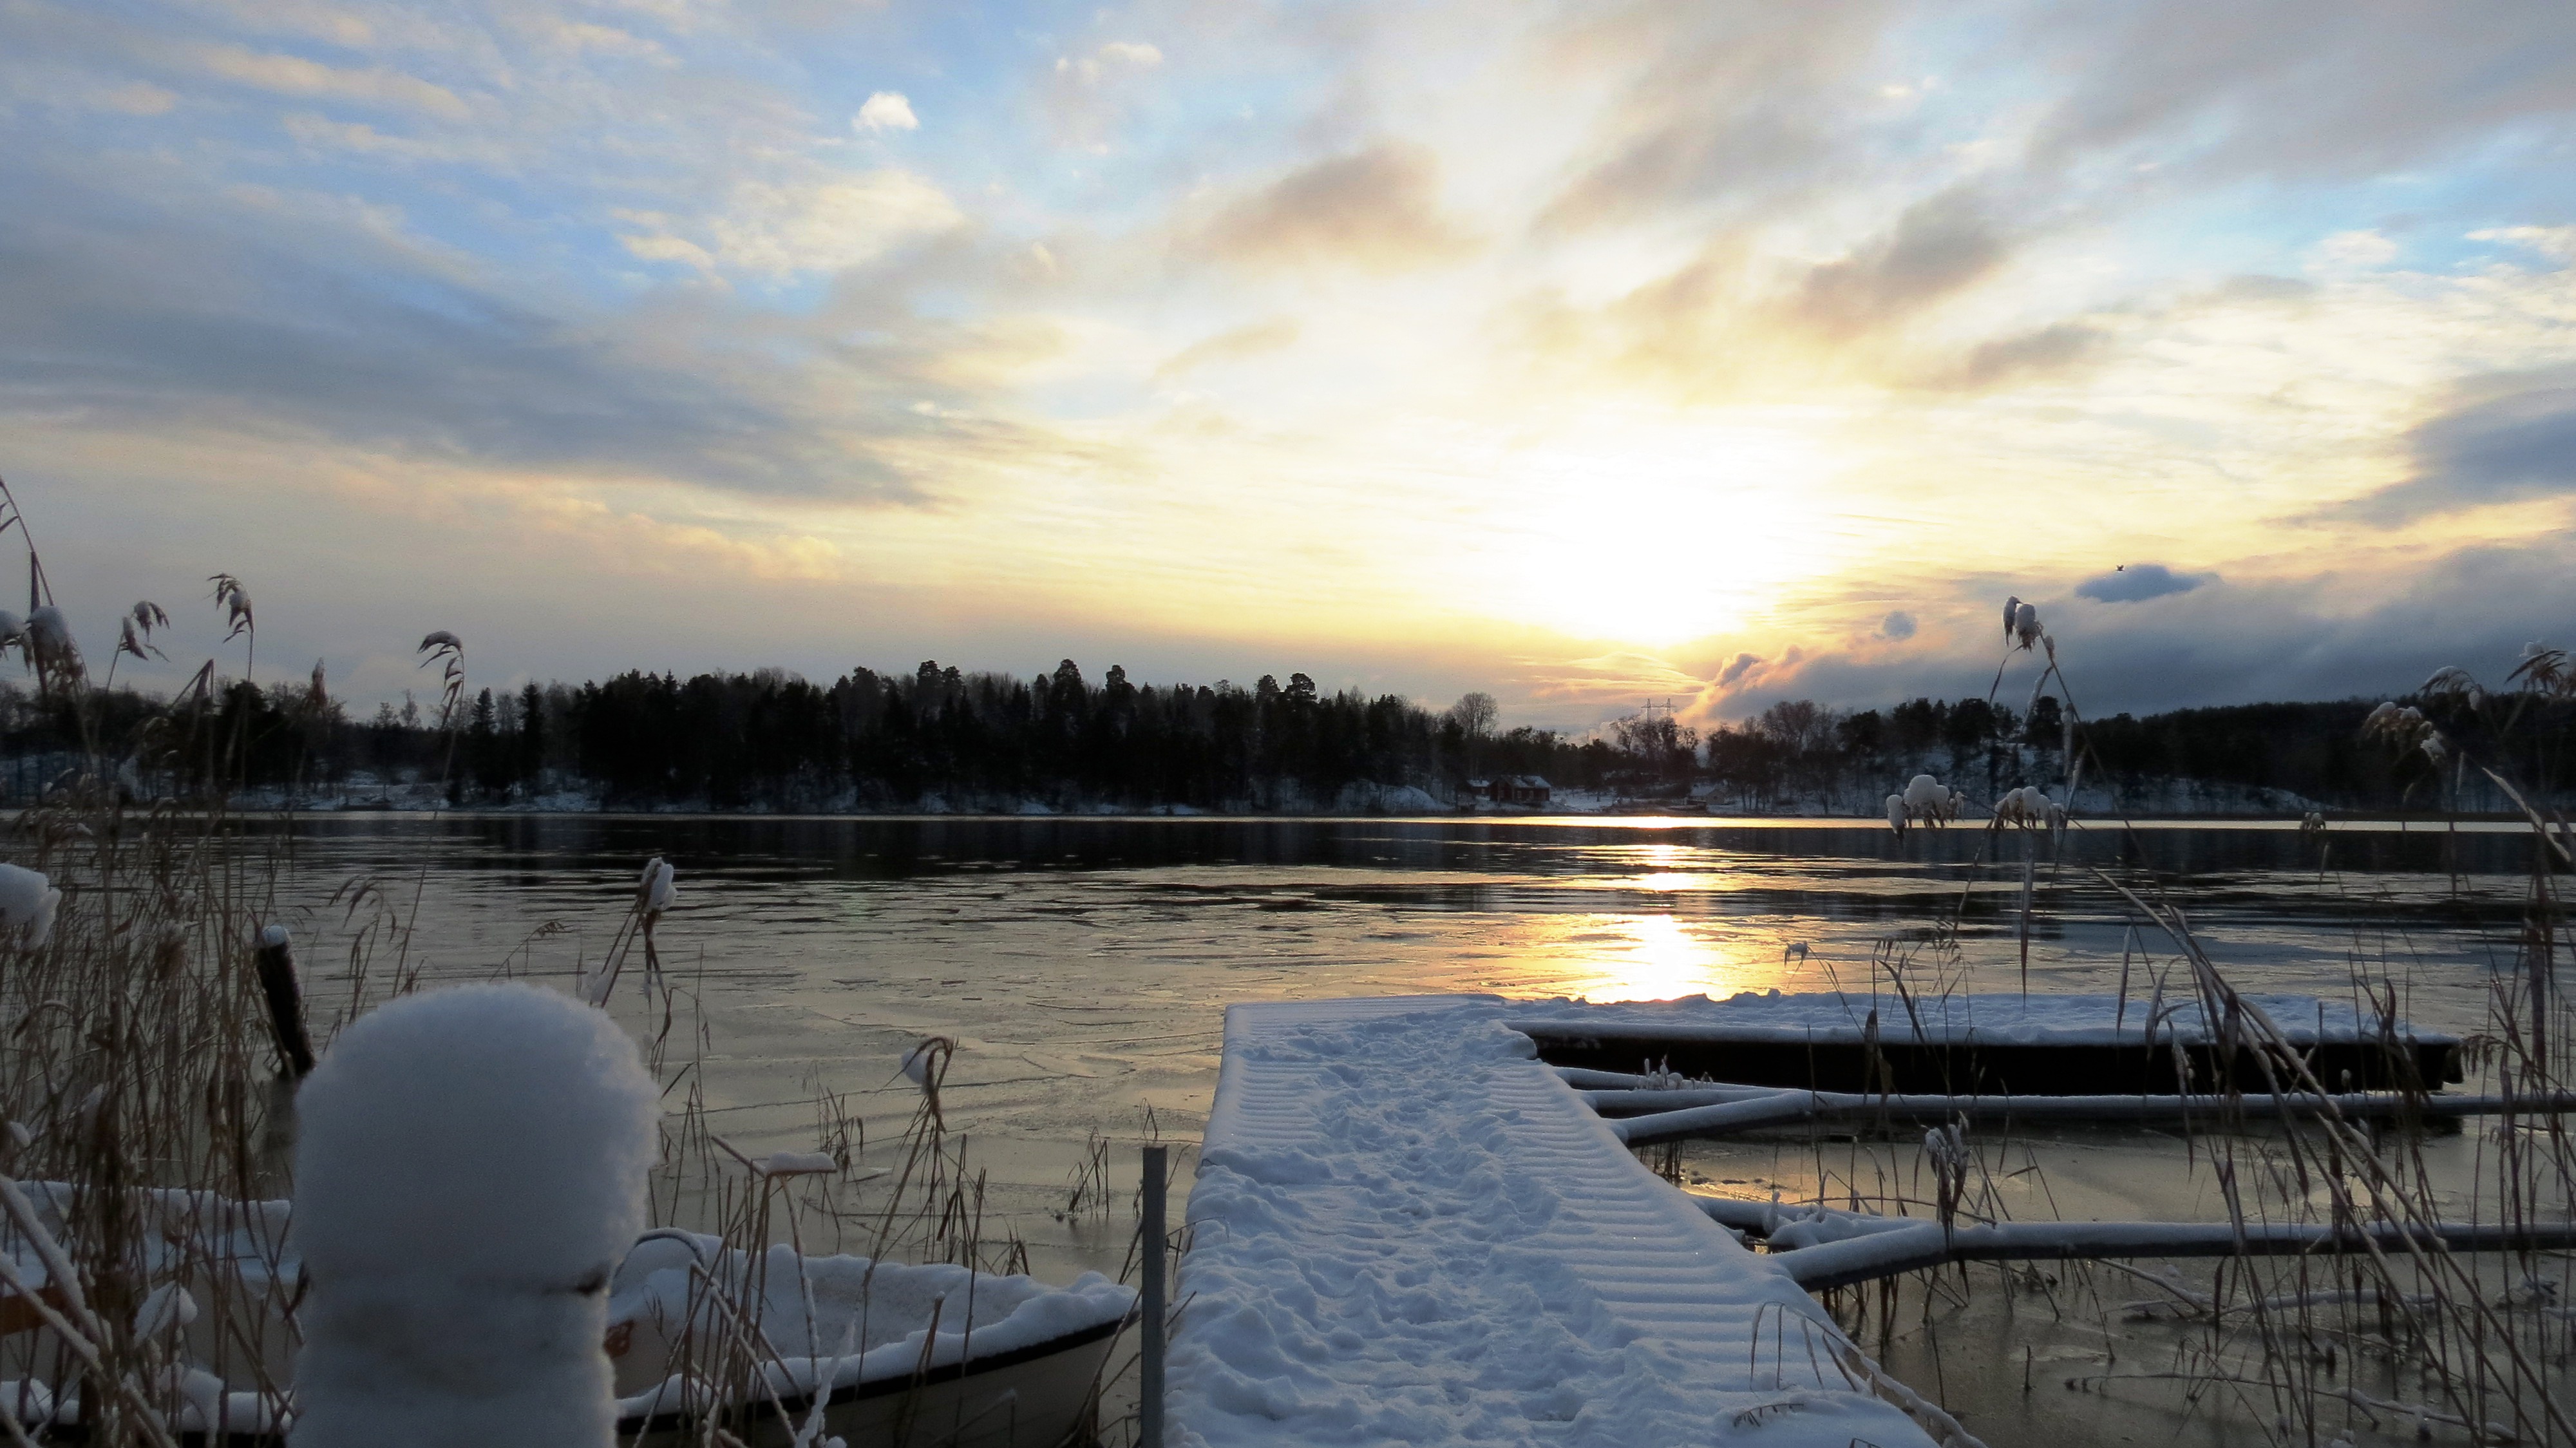
sea, water, snow, winter, dock, cloud, sky, sunrise, sunset, sunlight, morning, shore, lake, dawn, river, dusk, evening, reflection, vehicle, weather, marina, winter magic